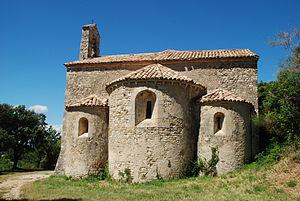
France - Vaucluse - Gigondas - Saint-Cosme et Saint-Damien
La chapelle Saint-Cosme et Saint-Damien est une chapelle romane située au pied des dentelles de Montmirail à Gigondas dans le département français de Vaucluse et la région Provence-Alpes-Côte d'Azur.
L'art roman provençal présente comme particularité d'être fortement influencé par l'antiquité romaine par le biais des nombreux vestiges romains subsistant en Provence. Par contre, l'influence du style roman lombard y est très limitée, au contraire de l'art roman languedocien voisin.
En architecture religieuse, le chevet désigne généralement l'extrémité du chœur d'une église derrière le maître-autel et le sanctuaire de l'église, parce que, dans les édifices au plan en croix latine, le chevet correspond à la partie de la croix sur laquelle le Christ crucifié posa sa tête.